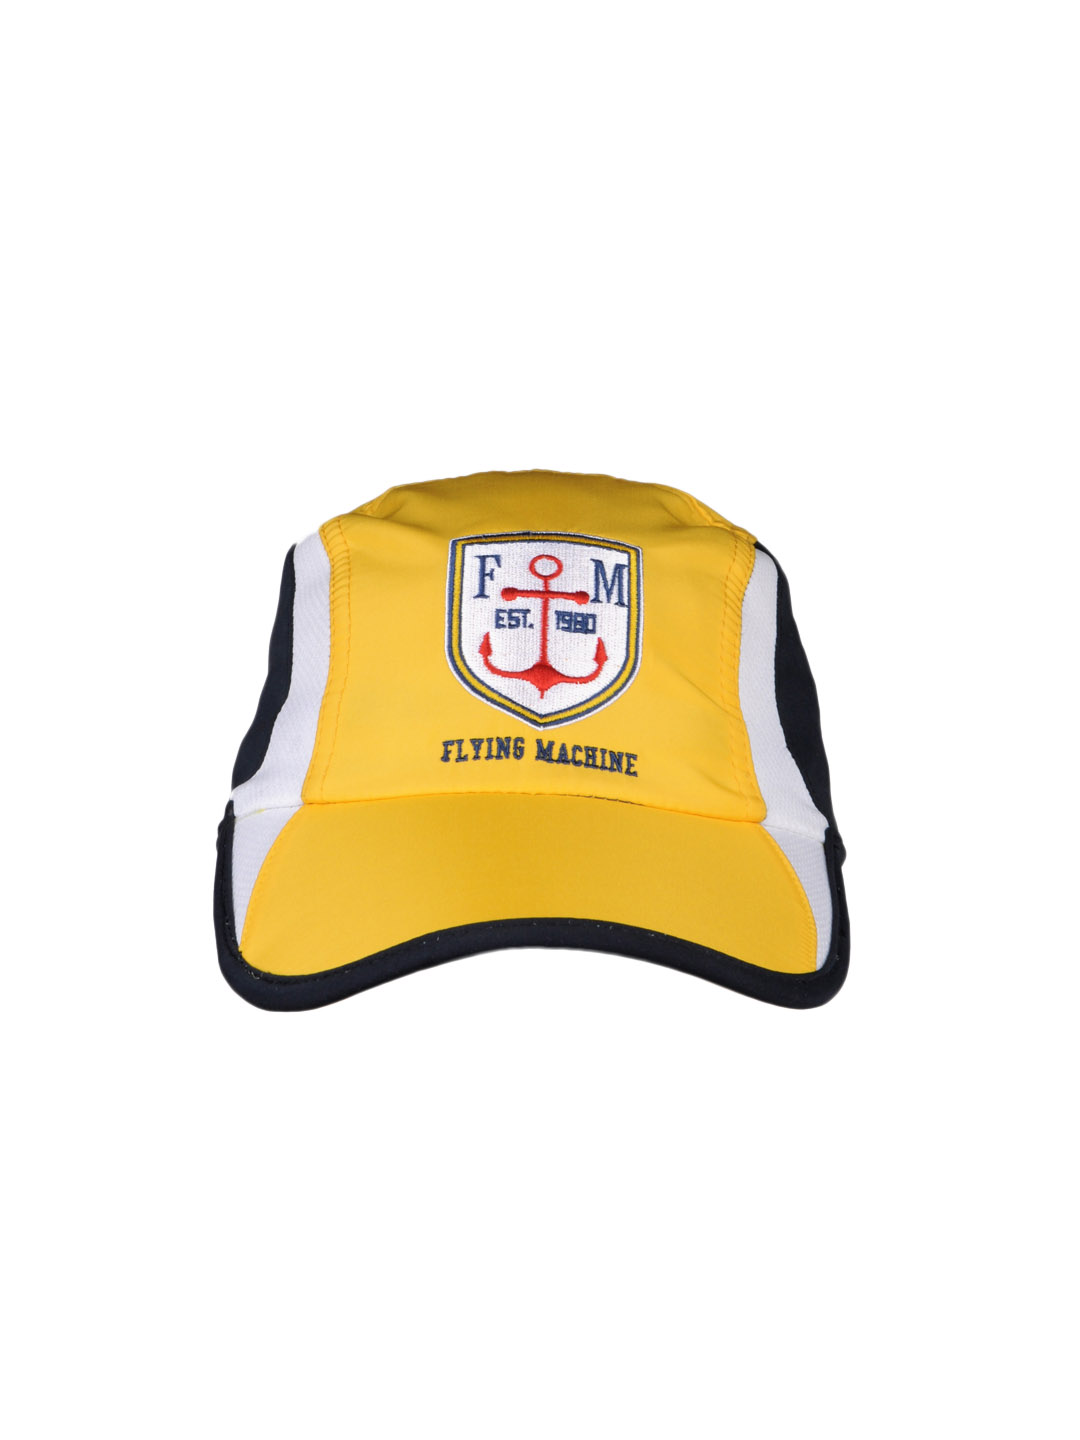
Flying Machine Men Yellow Cap
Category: Accessories / Headwear / Caps
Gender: Men
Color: Yellow
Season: Winter 2015
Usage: Casual